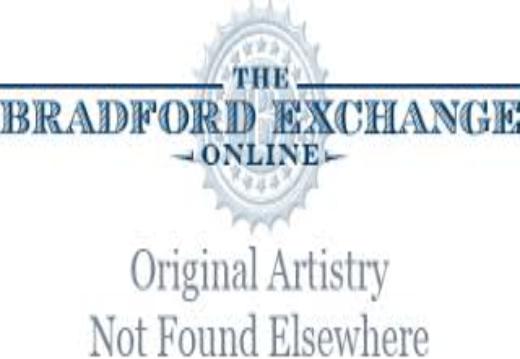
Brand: Bradford Exchange
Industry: Others